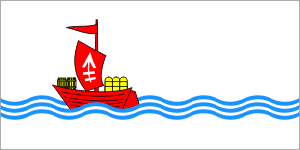
Bechankovitchy est une commune urbaine de la voblast de Vitebsk, en Biélorussie. Sa population s'élevait à 6 647 habitants en 2017.
Le raïon de Bechankovitchy ou raïon de Bechenkovitchi est une subdivision de la voblast de Vitebsk, en Biélorussie. Son centre administratif est la commune urbaine de Bechankovitchy.